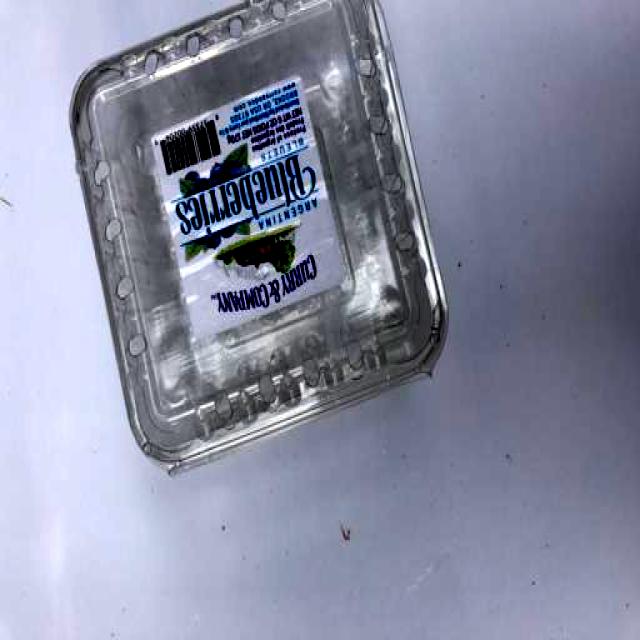
Label: Plastic